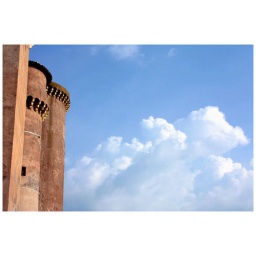
castle in the sky